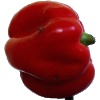
Label: Pepper Red 1